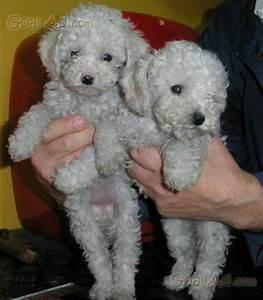
dog